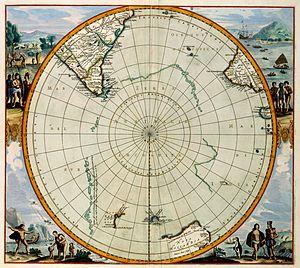
Une terra incognita est un territoire qui n'a pas encore été exploré par l'Homme, ou par les explorateurs, voyageurs et marchands européens. Les anciens chroniqueurs mentionnent souvent aussi des arva vacua.